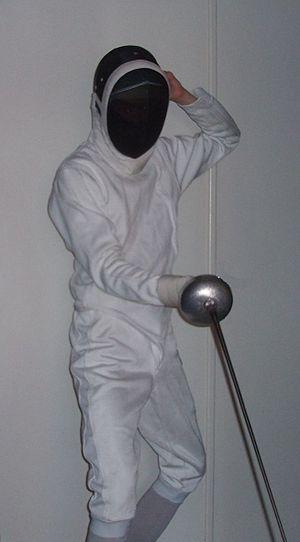
Position de Septime en Escrime
Septime est l'une des huit positions de la main en escrime. C'est une position méconnue. Il s'agit, pour deux tireurs de la même main, de la position la plus éloignée. C'est néanmoins une parade utilisée surtout face à un adversaire plus petit et de main contraire.